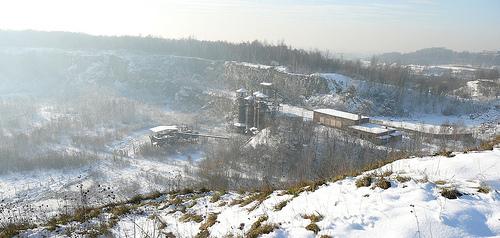
Weather: snow or frosty